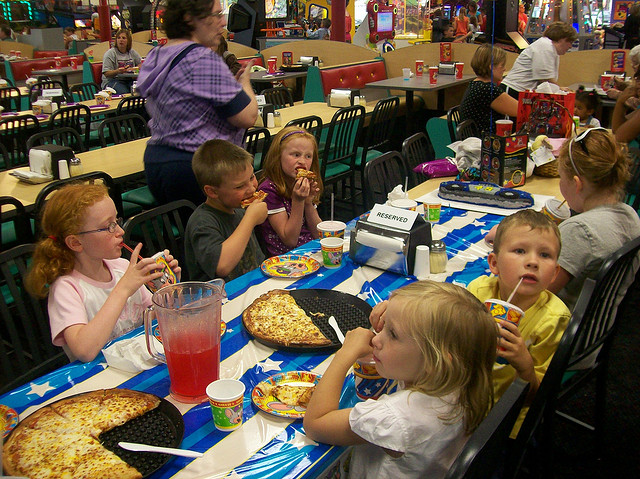
user: Given an image and a question. Answer the question in a short answer. Question: What is the name of this pizza chain's mascot? Short Answer:
assistant: chuck e cheese